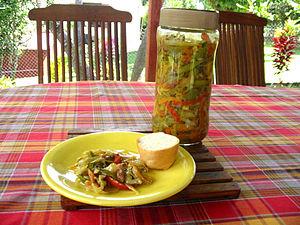
Achards de légumes. Photo personnelle, également publiée dans un blog sur la cuisine antillaise Utilisateur
Les achards, sont une spécialité culinaire sud-asiatique qui accompagne les carris.